Diving safety

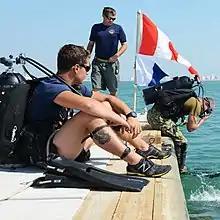
Minimal professional diving team, with standby diver, supervisor and working diver entering the water

A dive team can vary from a recreational buddy pair to a professional saturation diving team working 24 hours per day with dive and habitat support personnel on a dynamically positioned vessel. The primary purpose of a professional diving team is to improve safety for the working diver by providing backup and support, and to manage the surface equipment required for the operation. A buddy pair is a team intended to improve the safety of recreational divers, and in some circumstances succeeds in this aim, depending on the skills, situational awareness and compliance with procedures of both of the divers. Technical diving teams can vary between the recreational buddy pair at its worst to expedition teams with structure, competence and planning similar to professional teams. For buddy diving to be an effective means of improving safety, the buddy pairs should be set long enough before the dive to allow adequate familiarisation with each other's equipment, signals and procedures, where they differ, and discuss the dive plan, and kit-up should occur in close enough proximity for both divers to actually monitor the progress and details of pre-dive checks, and where necessary, to assist directly with fitting equipment.